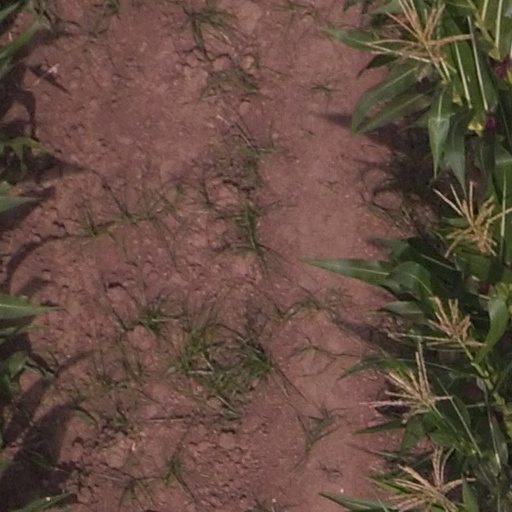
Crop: maize; corn